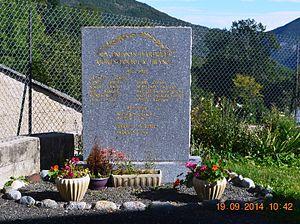
Artigues est une commune française située dans le département de l'Ariège, en région Occitanie.